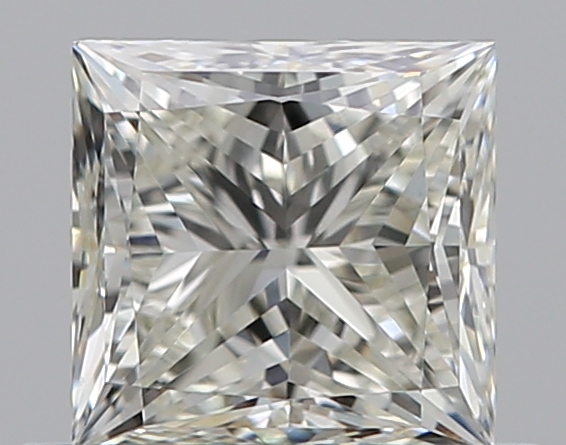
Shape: princess
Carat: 0.7
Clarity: VS2
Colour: K
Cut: EX
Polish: VG
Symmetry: VG
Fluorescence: N
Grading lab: GIA
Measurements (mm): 4.79 x 4.71 x 3.42